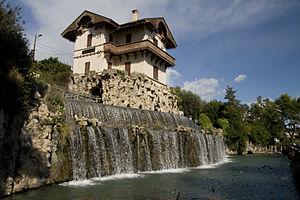
Cascade de Gairaut, vue de l'Ouest.
Cet article recense les monuments historiques de Nice, en France.
La cascade de Gairaut est une large chute d’eau artificielle construite au XIXᵉ siècle sur la commune de Nice, dans le quartier de Gairaut.